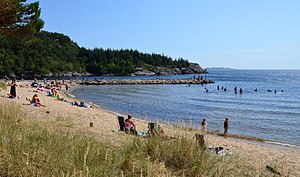
Sjøsanden
Sjøsanden set mod øst
Sjøsanden er en sandstrand og badestrand som ligger i Mandal i Agder fylke i Norge. Den har meget finkornet sand og er ca. 800 meter lang. Sjøsanden er en af mange strande som ligger nærmest efter hinanden i Sjøsandenskogen/Furulunden. Mandal er Norges sydligste by og er en populær turistby. Omtrent midt på Sjøsanden står en fyrlygte som i daglig tale kaldes «Bestemor».